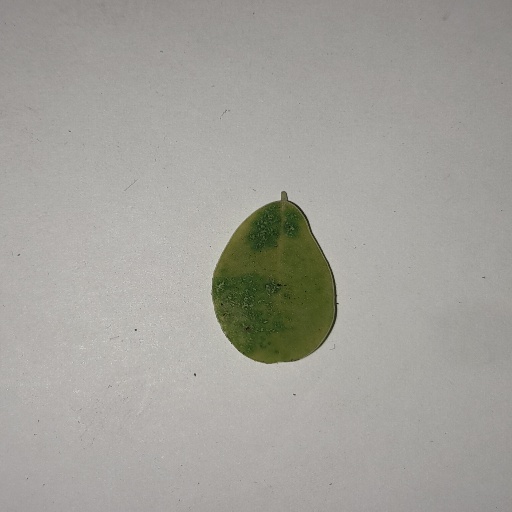
Species: Sojina
Leaf condition: Yellow Leaf